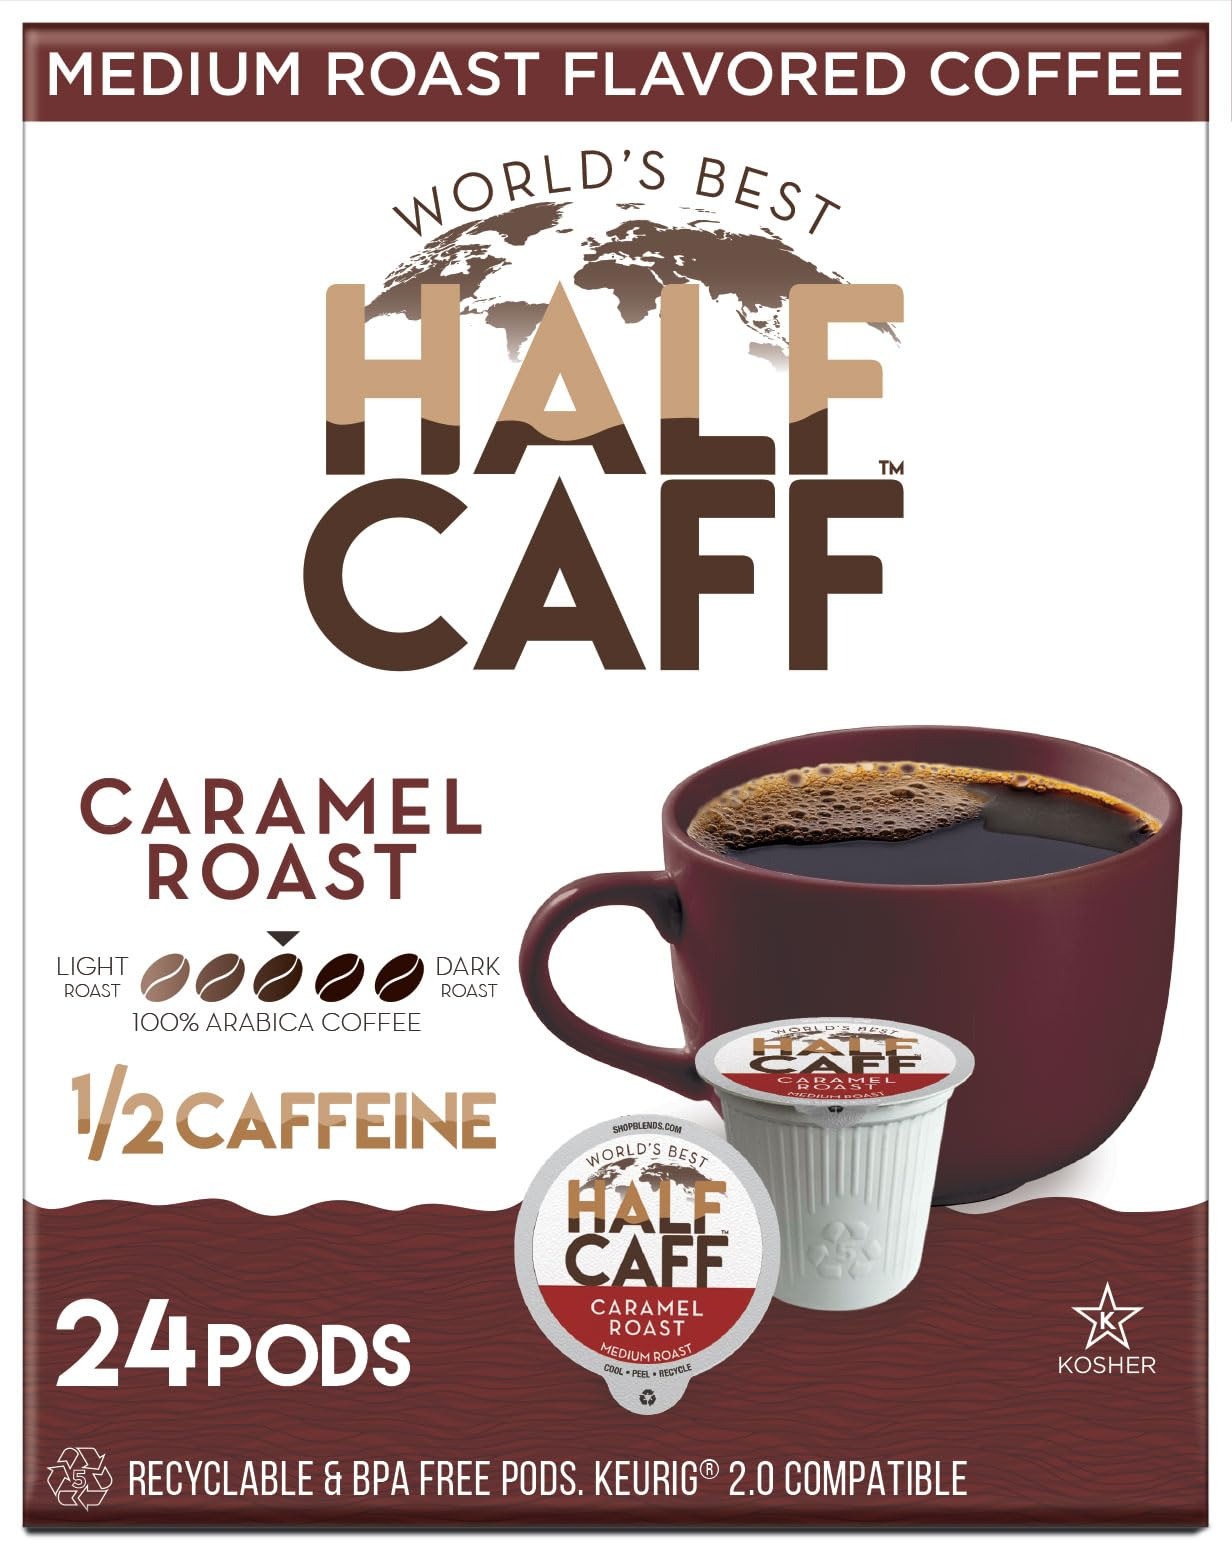
Item Name: World's Best Half Caff Caramel Coffee Pods, 24 ct, Medium Roast Flavored Coffee in Recyclable Single Serve Pods – 100% Arabica Coffee, Compatible with Keurig K Cups Maker
Bullet Point 1: Roast Profile - World's Best Half Caff Caramel Flavored Coffee is a tasty, heavy bodied coffee with a sweet caramel aroma and smooth finish. This artisan roasted, half-caffeinated blend is a wonderful bold cup that's flavorful caramel notes deeply resonate to the last drop. The World's Best Half Caff is also the world's first brand dedicated to half-caffeinated coffee, perfected by our 5th Generation Roastmaster.
Bullet Point 2: 100% Arabica Half Caffeinated Caramel Coffee - We use only high quality 100% Arabica coffee including organic and fair trade beans from premier growing regions around the world.
Bullet Point 3: California Roasted & 100% Solar Energy Produced - On their way to your cup, our flavorful beans also get a California tan, roasted to perfection in our own Solar Energy Powered San Diego facility, where we can monitor the quality and character of each batch. Our goal is to be carbon neutral by 2024.
Bullet Point 4: Single Servings - Designed for use with nearly all single serve coffee makers.
Bullet Point 5: Recyclable Pods - Our coffee pods are made from recyclable #5 plastic materials and feature easy peel tabs to ensure recyclability across the USA (Packaging may vary due to branding). Check your local recyclability facilities to find out more, not recyclable in all communities.
Bullet Point 6: Our Promise of Satisfaction - World's Best Half Caff is dedicated to bringing you the perfect brew with half the caffeine. If you are not fully satisfied with your order, please contact us and we will make it right.
Product Description: World's Best Half Caff provides half the amount of caffeine as most caffeinated brands. World's Best Half Caff is a tasty, heavy bodied coffee with a sweet aroma and smooth finish. This artisan roasted, half-caffeinated blend is a wonderful bold cup that's flavorful to the last drop. The World's Best Half Caff is also the world's first brand dedicated to half-caffeinated coffee, perfected by our 5th Generation Roastmaster. Premium 100% Arabica coffee beans are expertly batch-roasted and sealed into our advanced 100% Solar Energy Produced Recyclable pods. To ensure you get the best cup every time, we roast our beans in our own San Diego Facility, which means we can personally monitor the quality and character of each batch.
Value: 24.0
Unit: Count

Price: 14.99